Al-Andalus

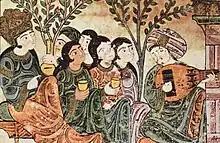
Lute song in a garden for a noble lady. 13th century manuscript from Andalusi "Hadith Bayad wa Riyad".

The longest period of relative tolerance began after 912, with the reign of Abd-ar-Rahman III and his son, Al-Hakam II, and the Jews of al-Andalus prospered by devoting themselves to the service of the Caliphate of Córdoba, the study of the sciences, and to commerce and industry, especially by trading in silk and slaves, which thus promoted the prosperity of the country. Southern Iberia became an asylum for the oppressed Jews of other countries.